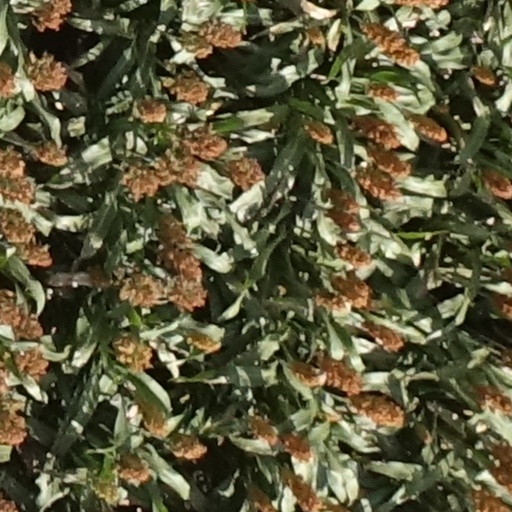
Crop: sorghum